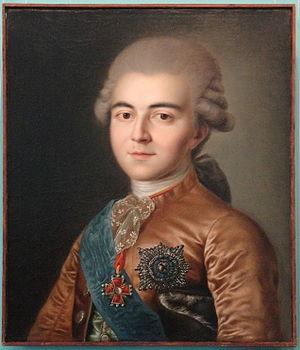
Le comte Alexis Grigorievitch Razoumovski, est un ancien cosaque ukrainien qui fut l'amant et sans doute l'époux secret de l'impératrice Élisabeth de Russie. Son frère, le comte Cyril Grigoriévitch, dernier hetman des cosaques de Petite-Russie, est l'ancêtre des Razoumowski actuels.
La princesse Tarakanova ou Ielizaveta Vladimirskaïa est une femme d'origine inconnue, née entre 1745 et 1753 et morte le 4 décembre 1775 à Saint-Pétersbourg dans l'Empire russe.